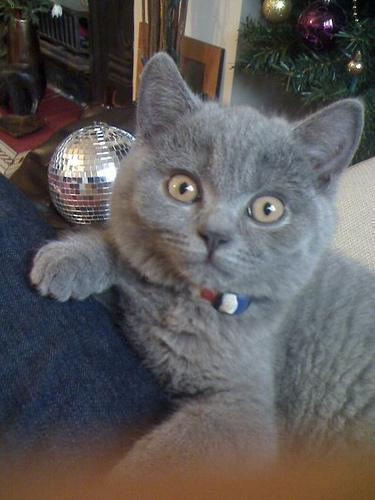
British Shorthair